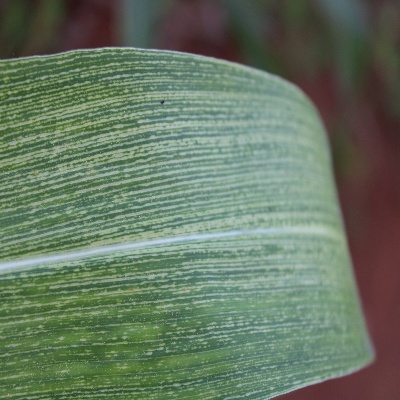
Crop: Maize
Condition: streak virus